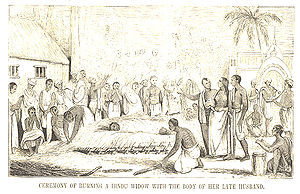
Enkebrænding
En enkebrænding, fra Pictorial History of China and India, 1851.
Enkebrænding er en indisk begravelsesskik, hvor den afdødes enke mere eller mindre frivilligt lader sig brænde på sin mands ligbål.